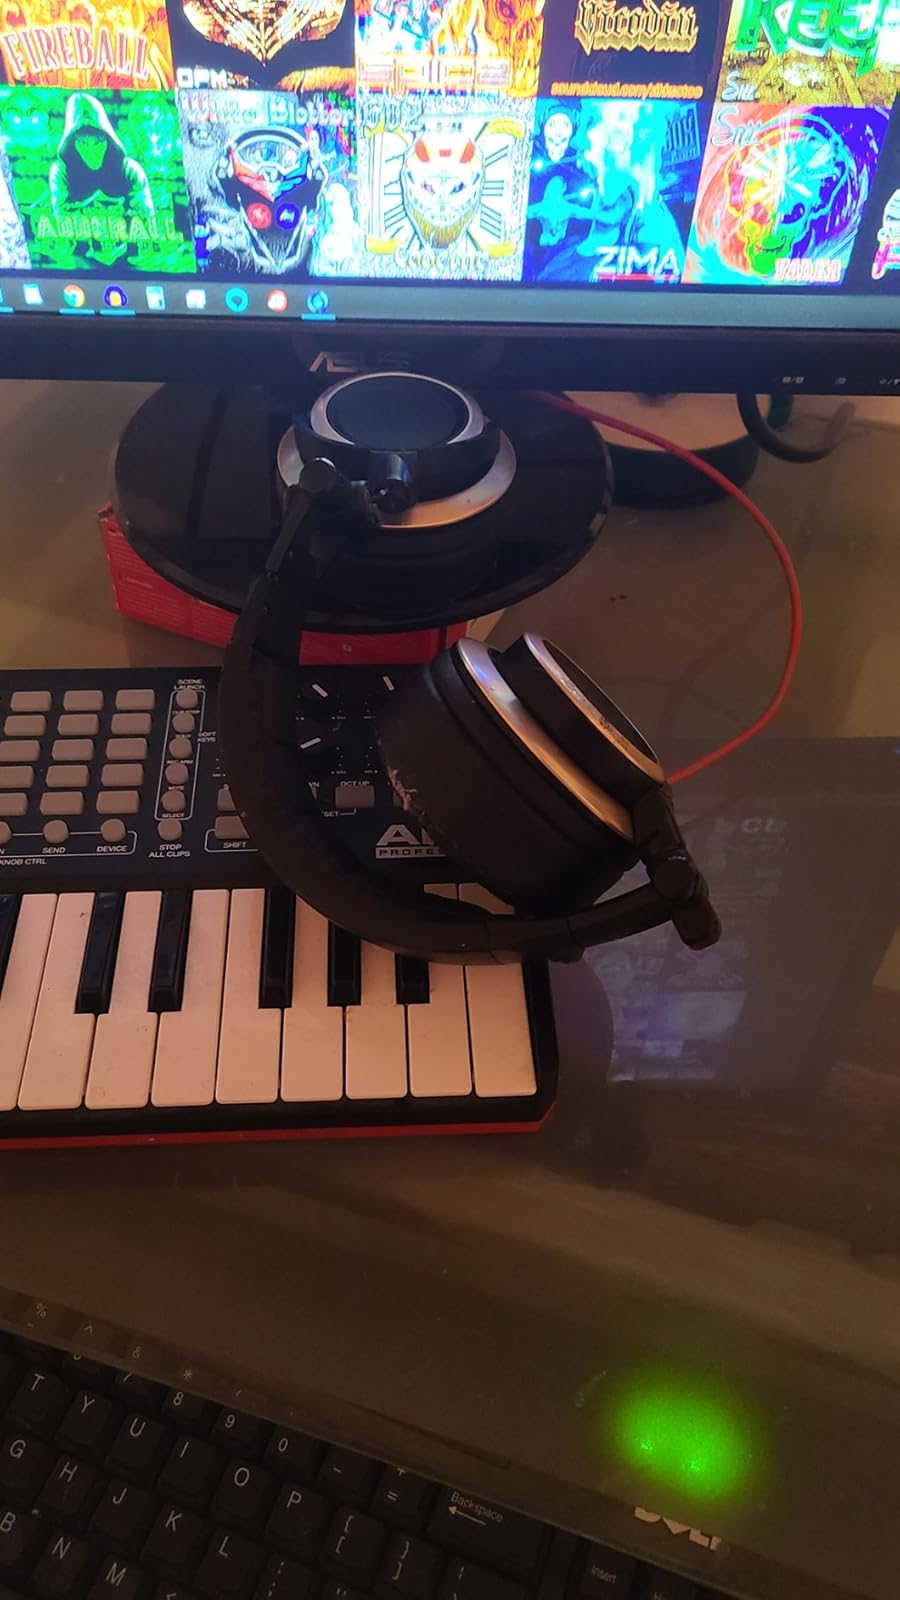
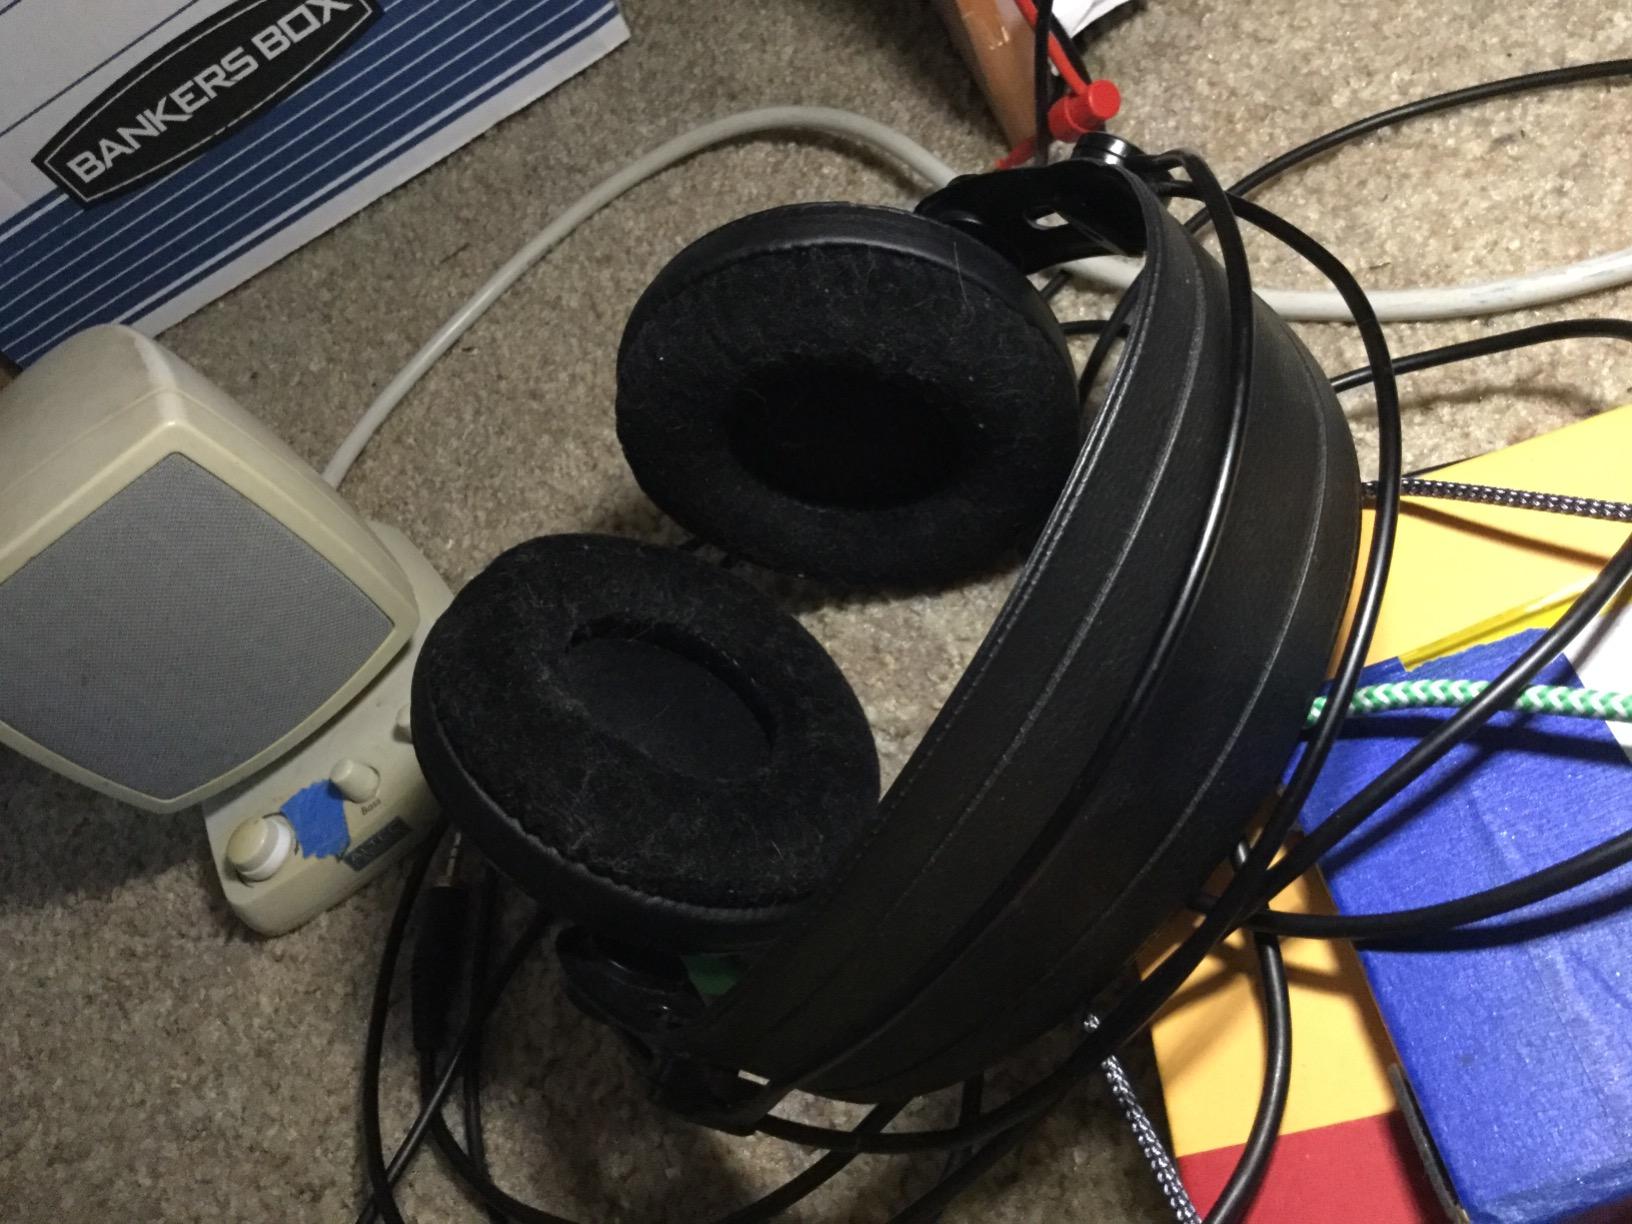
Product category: headphones
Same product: no